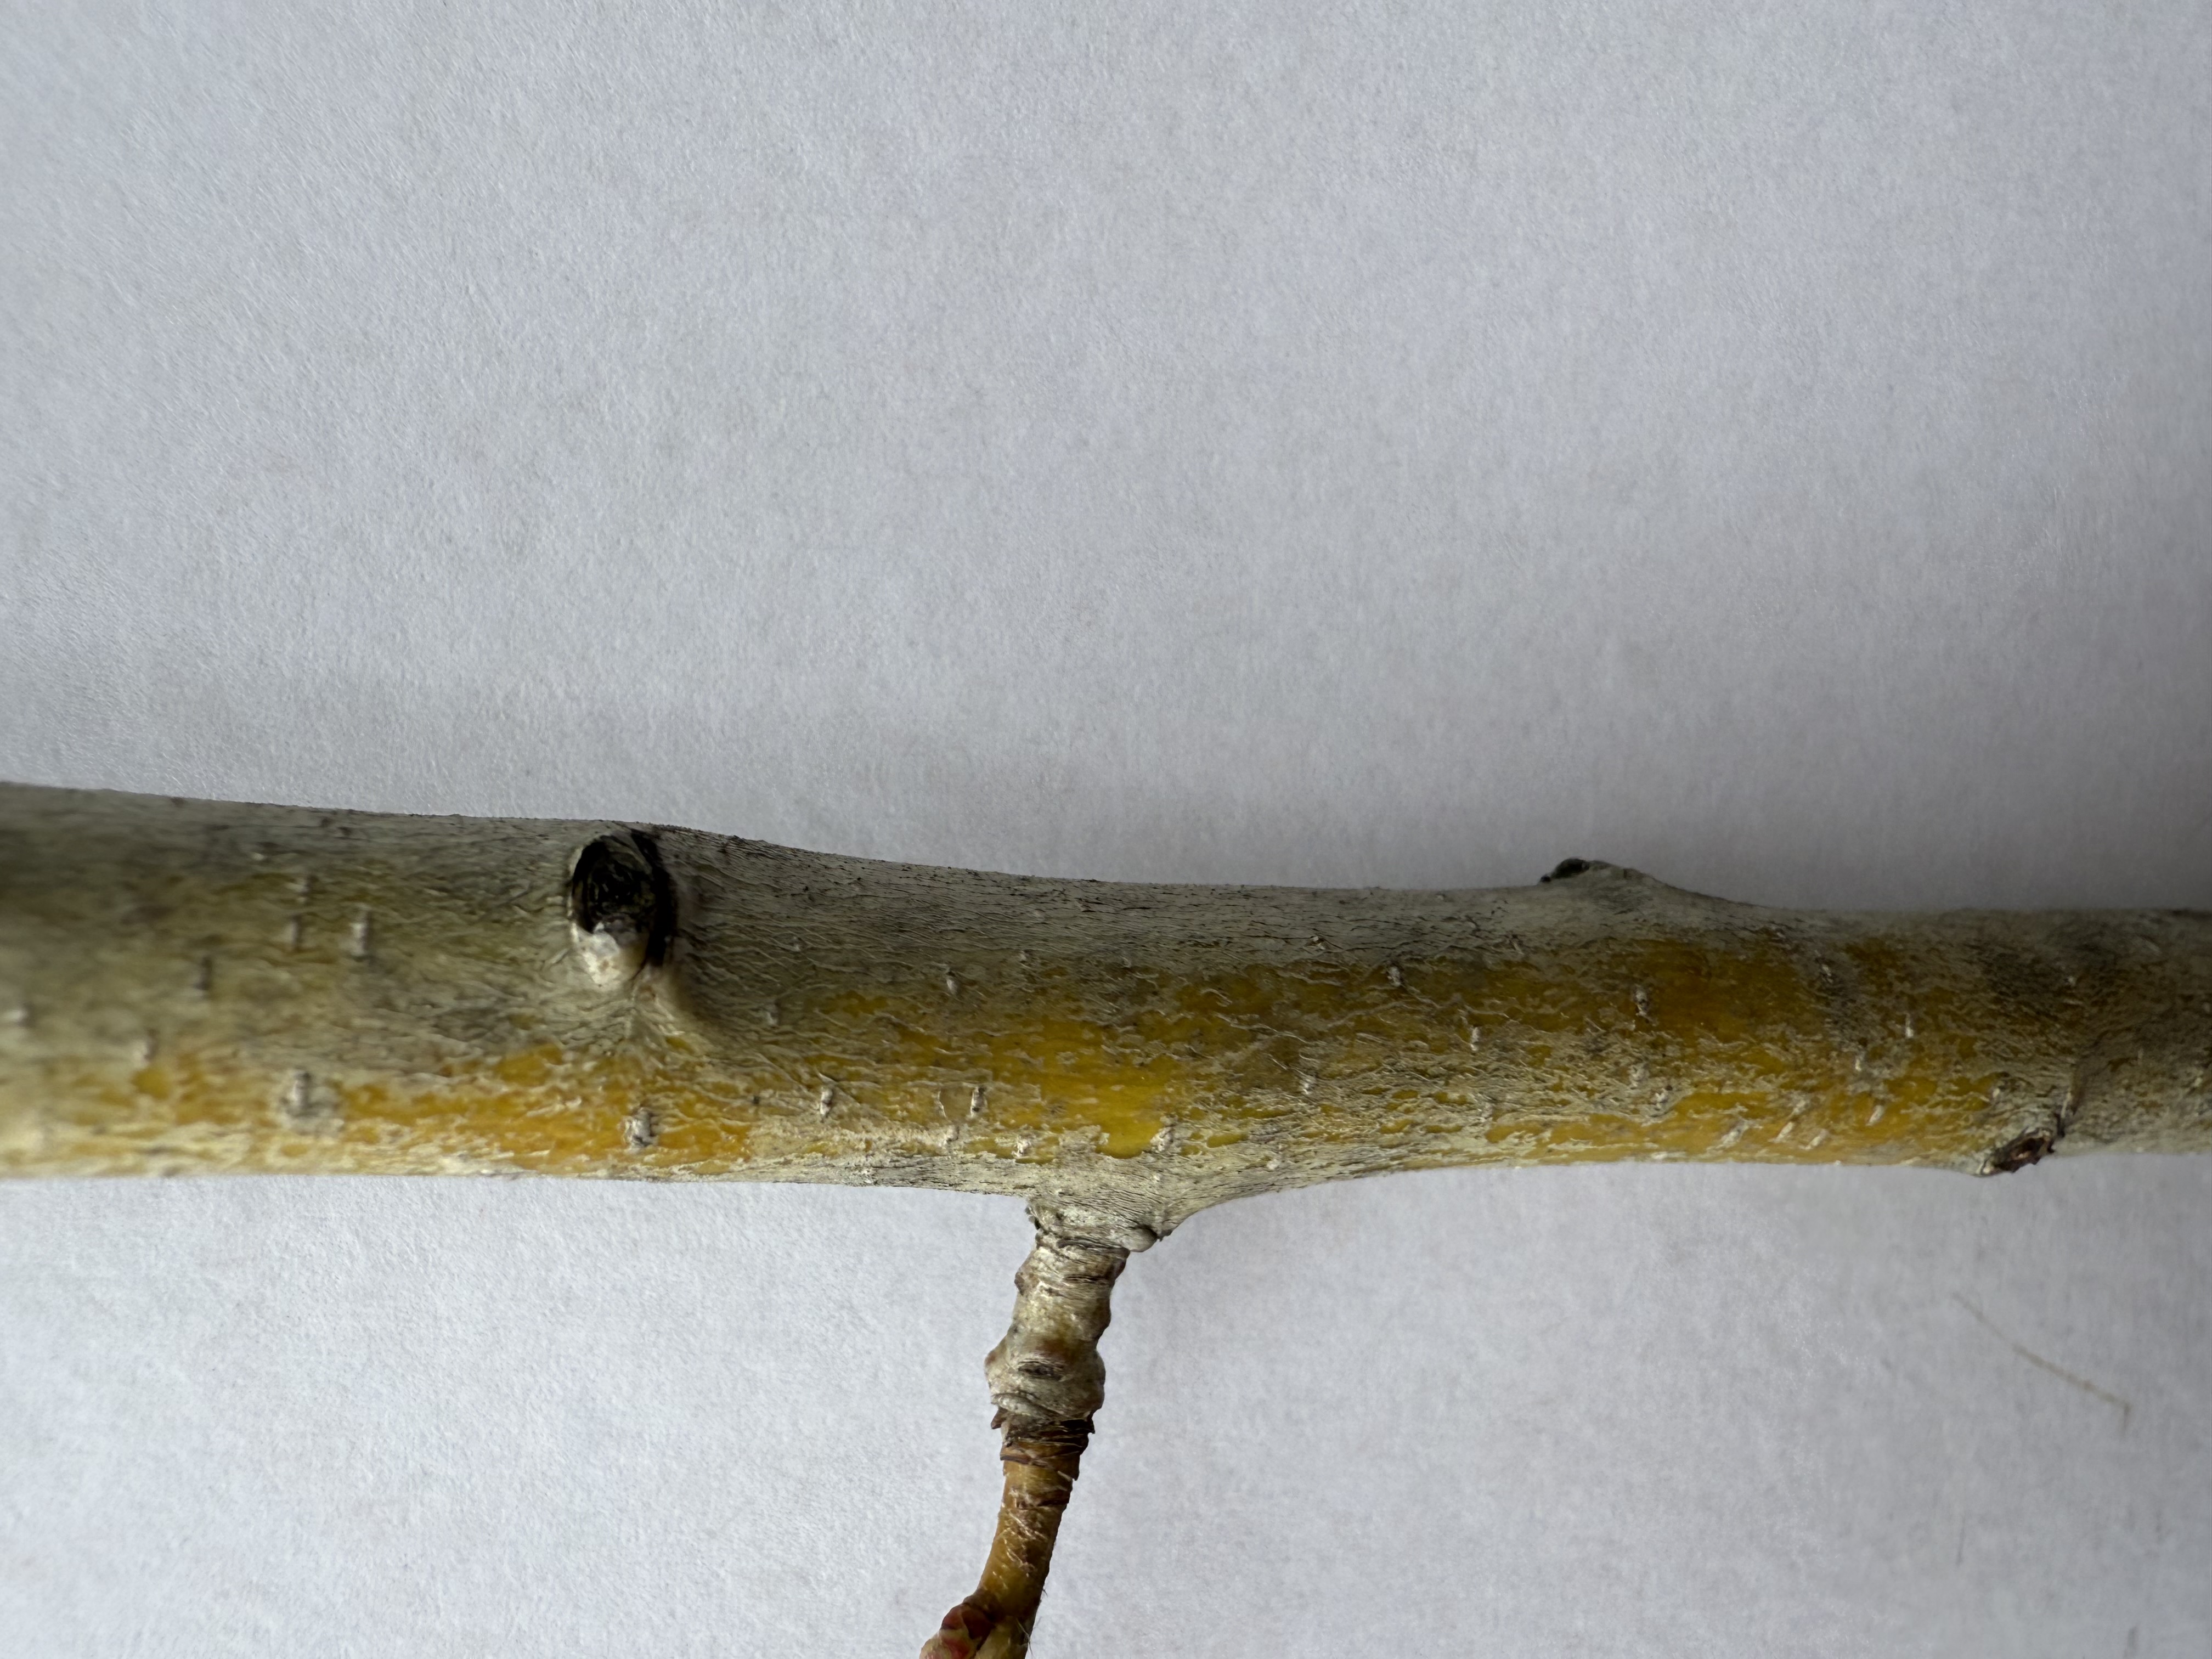
Variety: Red Azarol